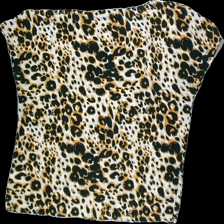
View: back
Type: Blouse
Category: Ladies
Brand: Kappahl
Colors: Beige, Black, White
Material: 100% Polyester
Pattern: Animal print
Cut: Regular
Size: M
Season: All
Price range: 50-100
Recommended usage: Reuse
Description: Animalprint